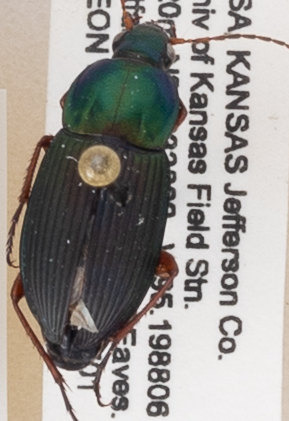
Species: Poecilus lucublandus
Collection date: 2019-05-01
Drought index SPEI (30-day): -0.25
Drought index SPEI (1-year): -0.074
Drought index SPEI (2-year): -0.018